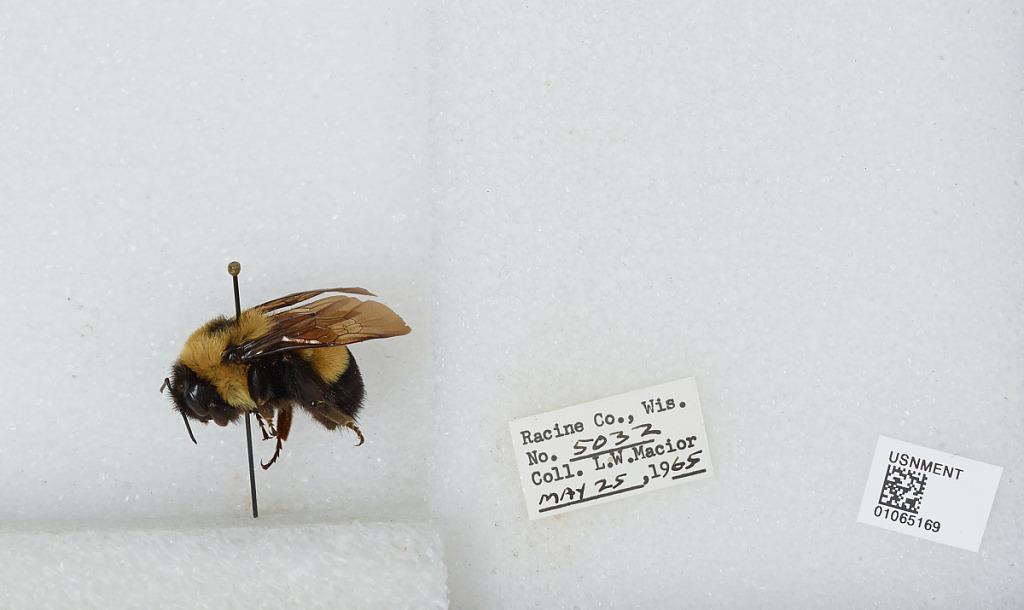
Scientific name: Bombus (Bombus) affinis Cresson
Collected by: L. Macior
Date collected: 1965-5-25
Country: United States
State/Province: Wisconsin
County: Racine
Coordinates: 42.78, -87.76